Killough massacre

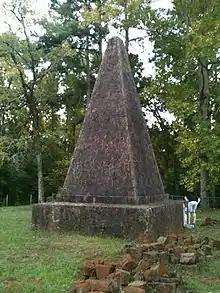
Killough Massacre Monument

According to Tyler, Texas, newspaperman Charles Kilpatrick, several of the men walked into an ambush and the Native Americans then: